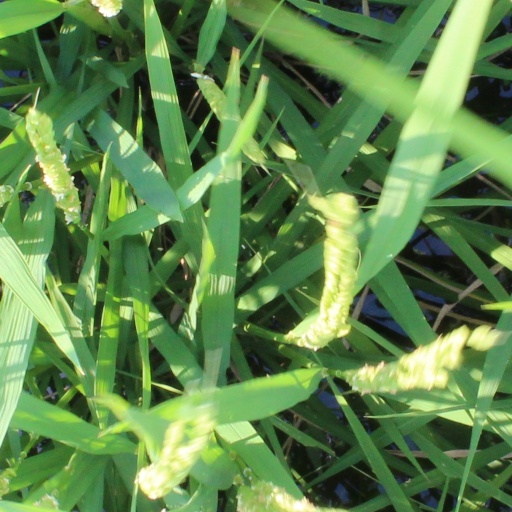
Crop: rice